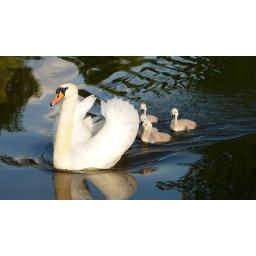
Cygnets on Langley Park lake in the sun, water like molten metal.